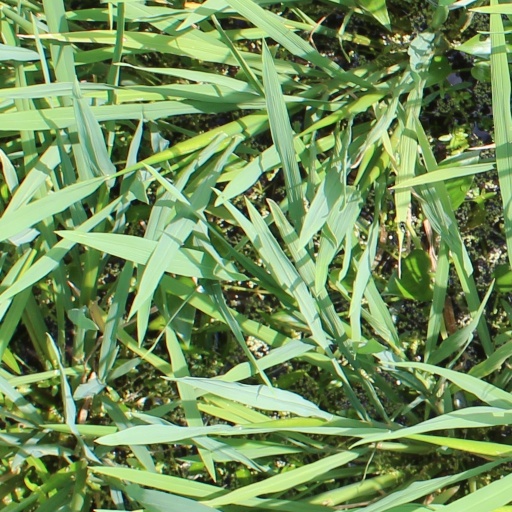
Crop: rice